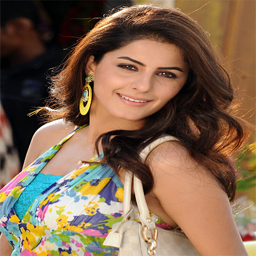
actor is the latest girl to step into the industry